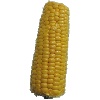
Label: Corn 1